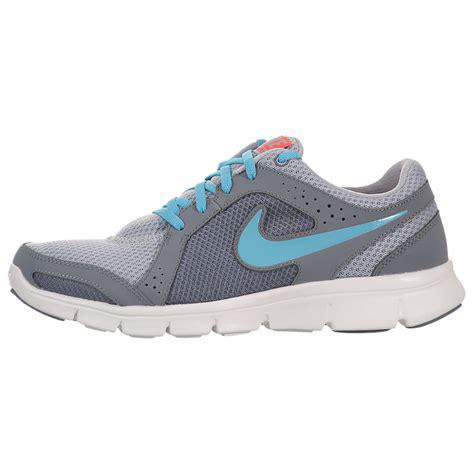
Brand: Nike
Model: Flex Runner 2